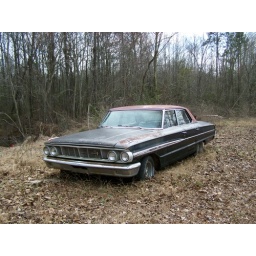
Rusted old car in the woods by our house in Dillon, South Carolina.